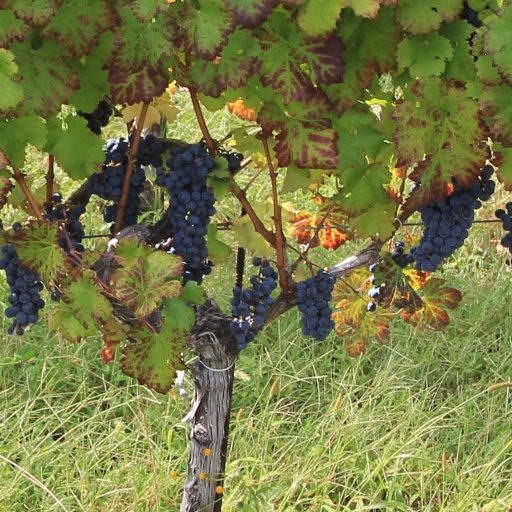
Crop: grape